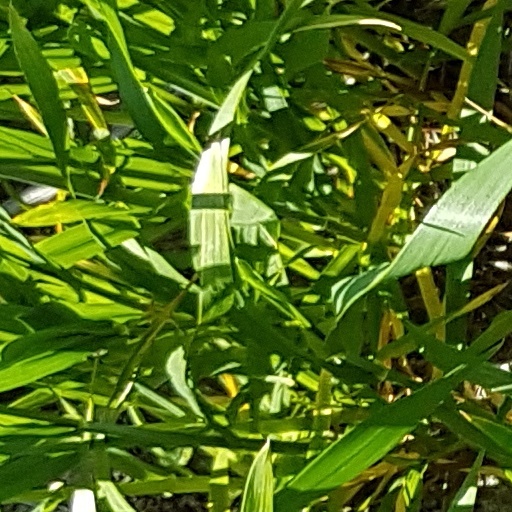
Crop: wheat